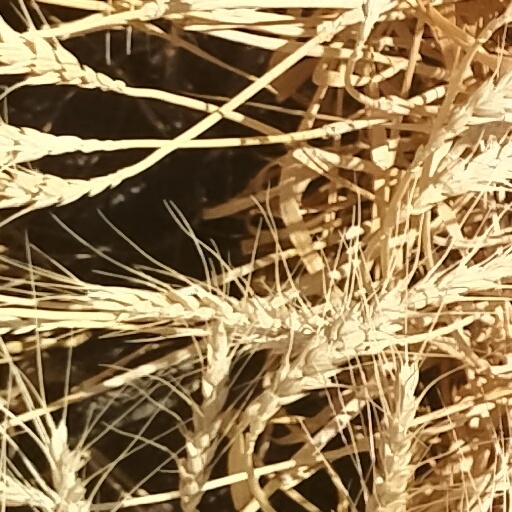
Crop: wheat